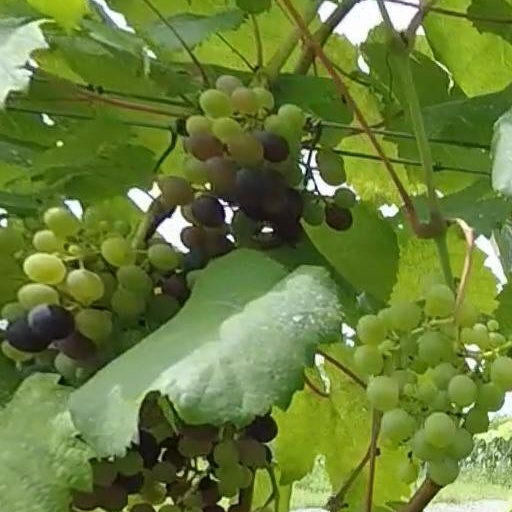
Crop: grape